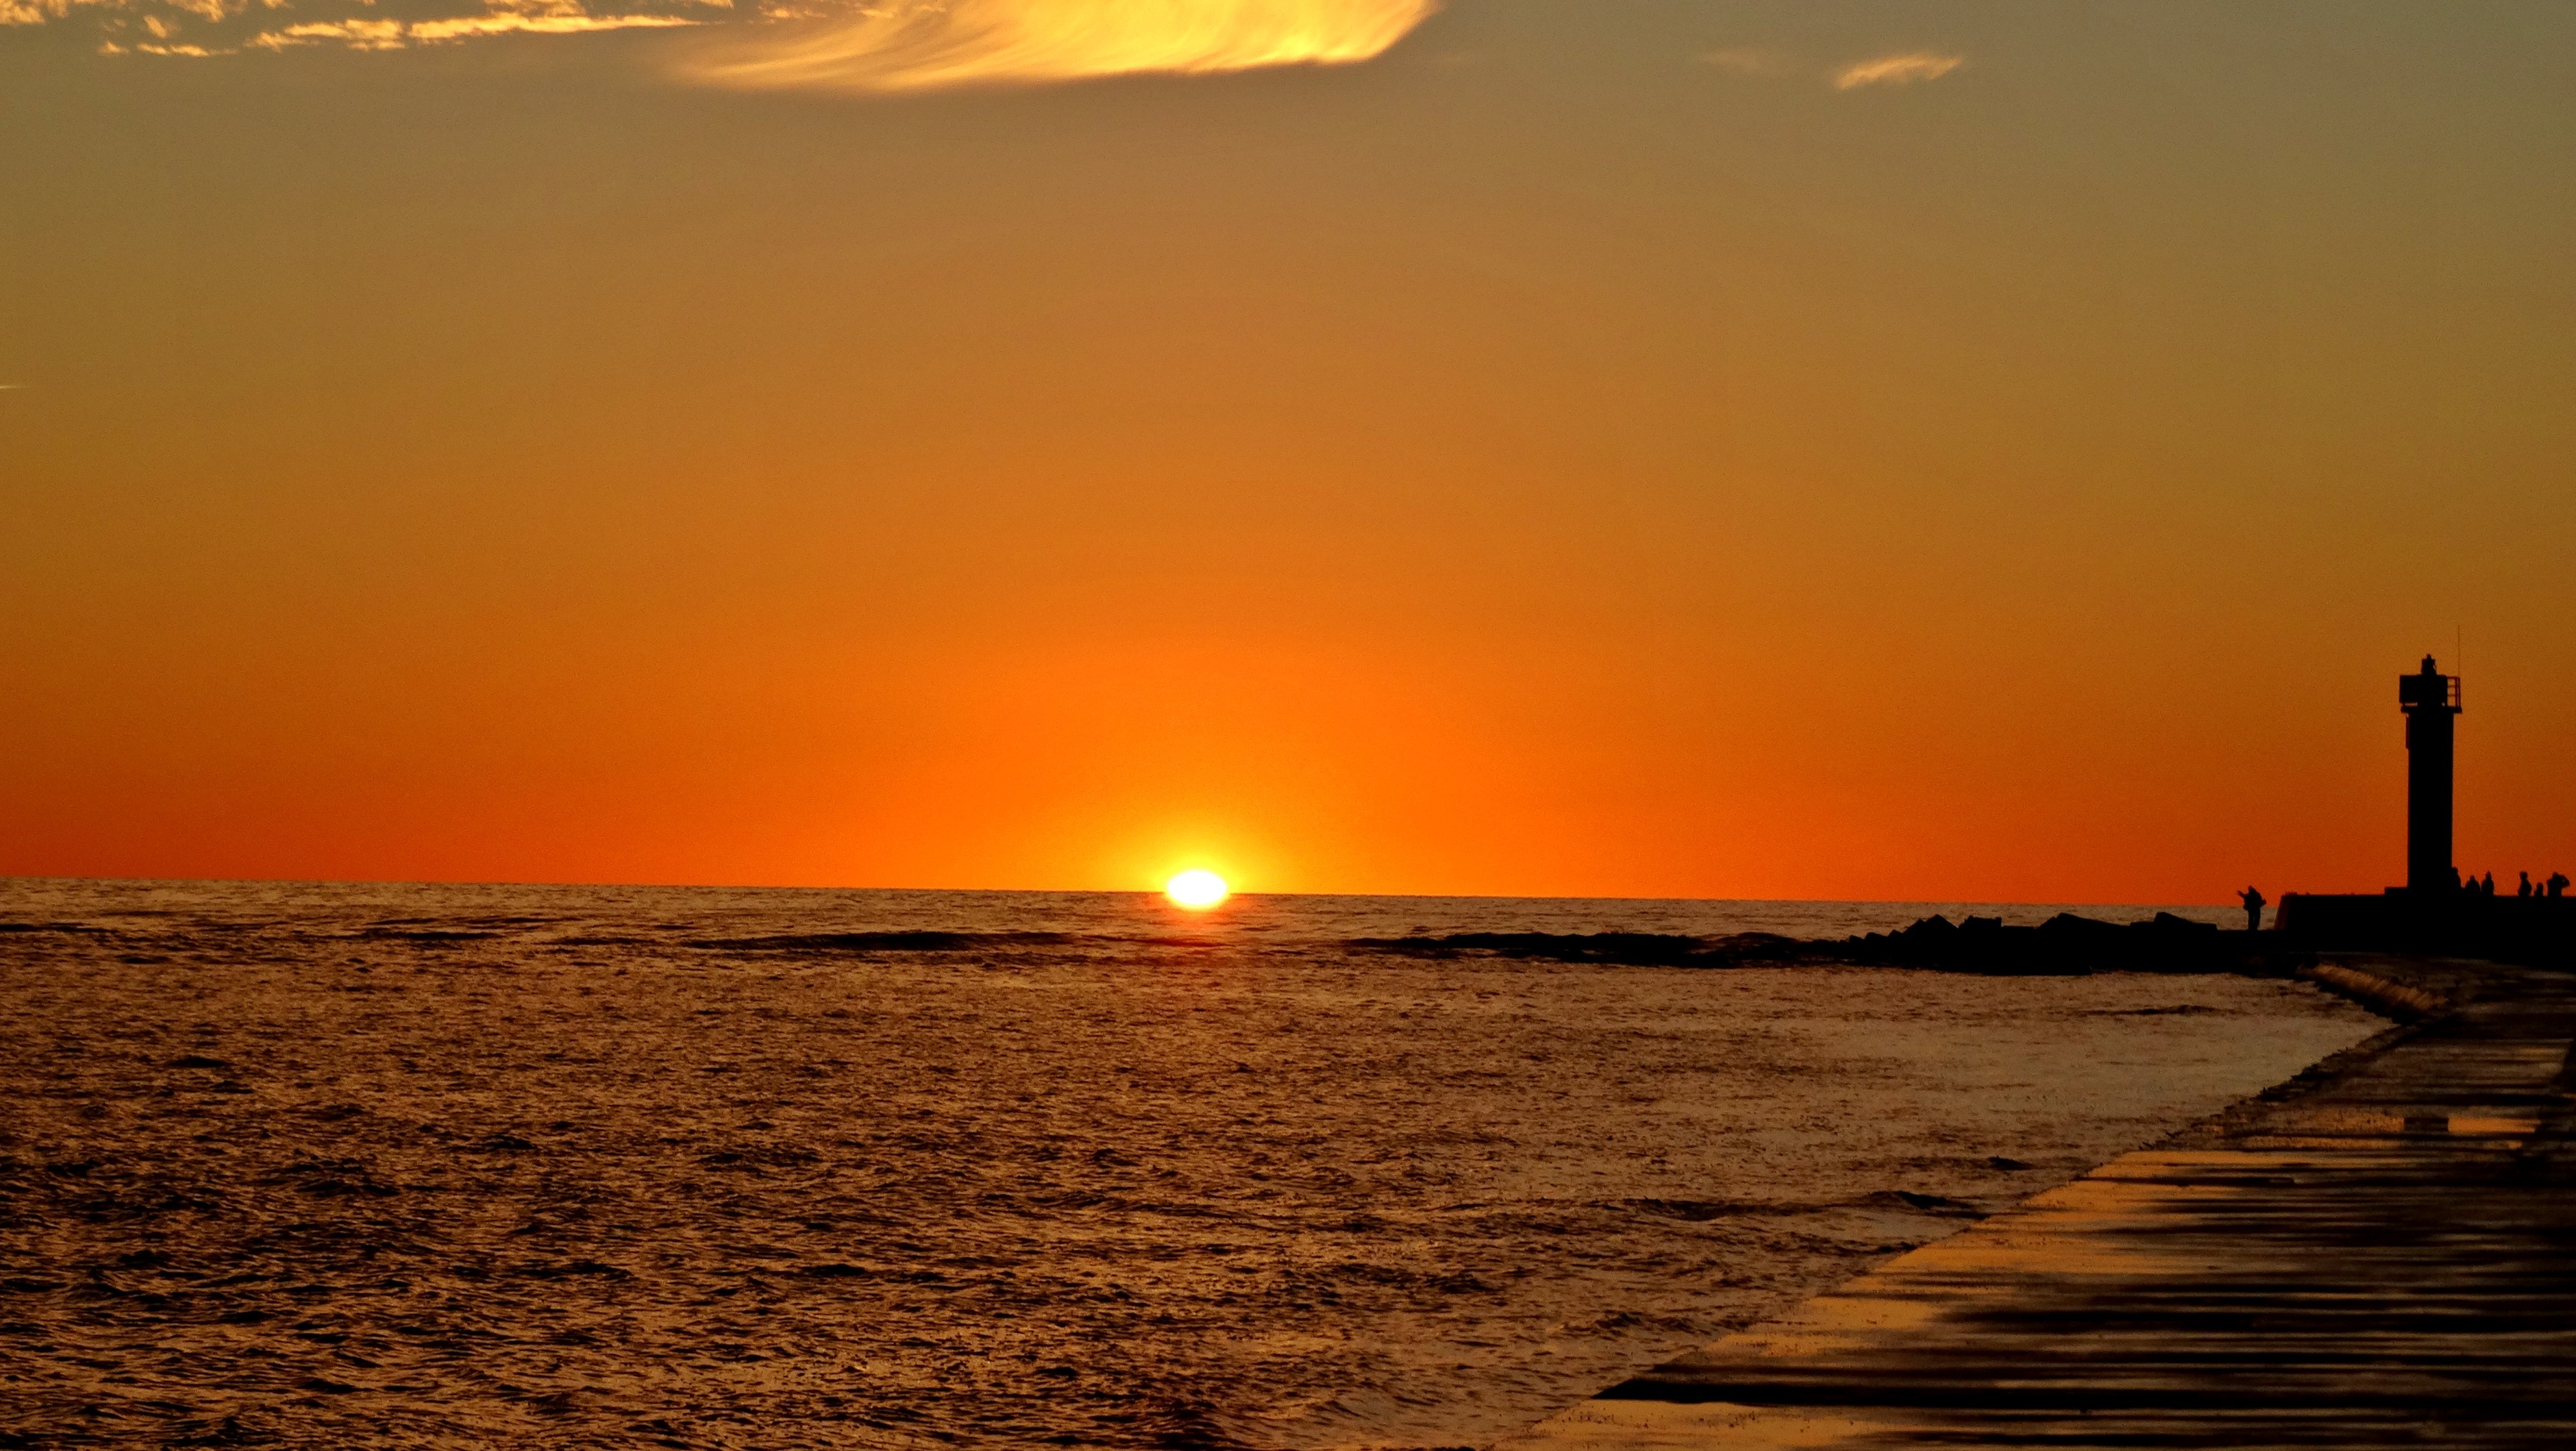
beach, landscape, sea, coast, water, nature, ocean, horizon, sky, sun, sunrise, sunset, sunlight, morning, shore, wave, dawn, dusk, evening, orange, breakwater, afterglow, riga, latvia